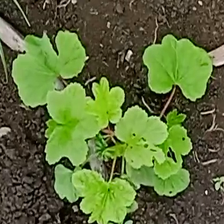
Weed species: Little_Mallow(Malva parviflora)